Mos Speedrun

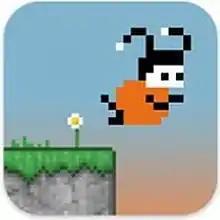

Mos Speedrun is an 8-bit retro-style game by British developer Physmo, released in April 2011 for iOS, October 2011 for PC, and January 2012 for Android.